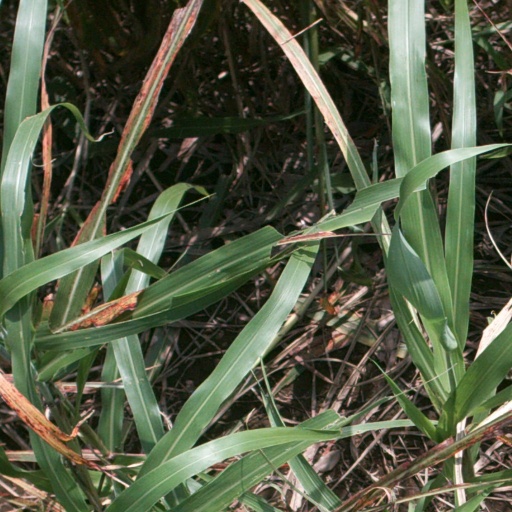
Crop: sorghum